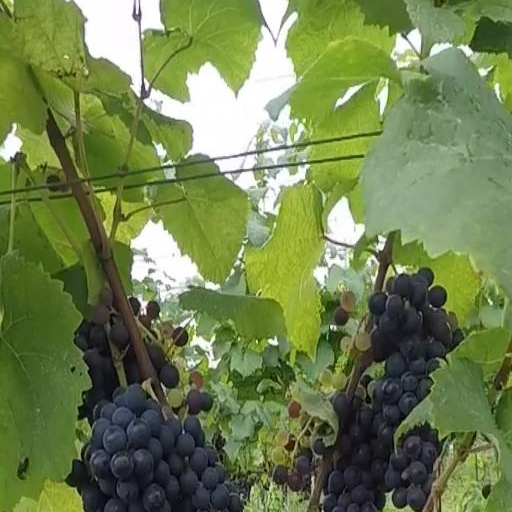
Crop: grape